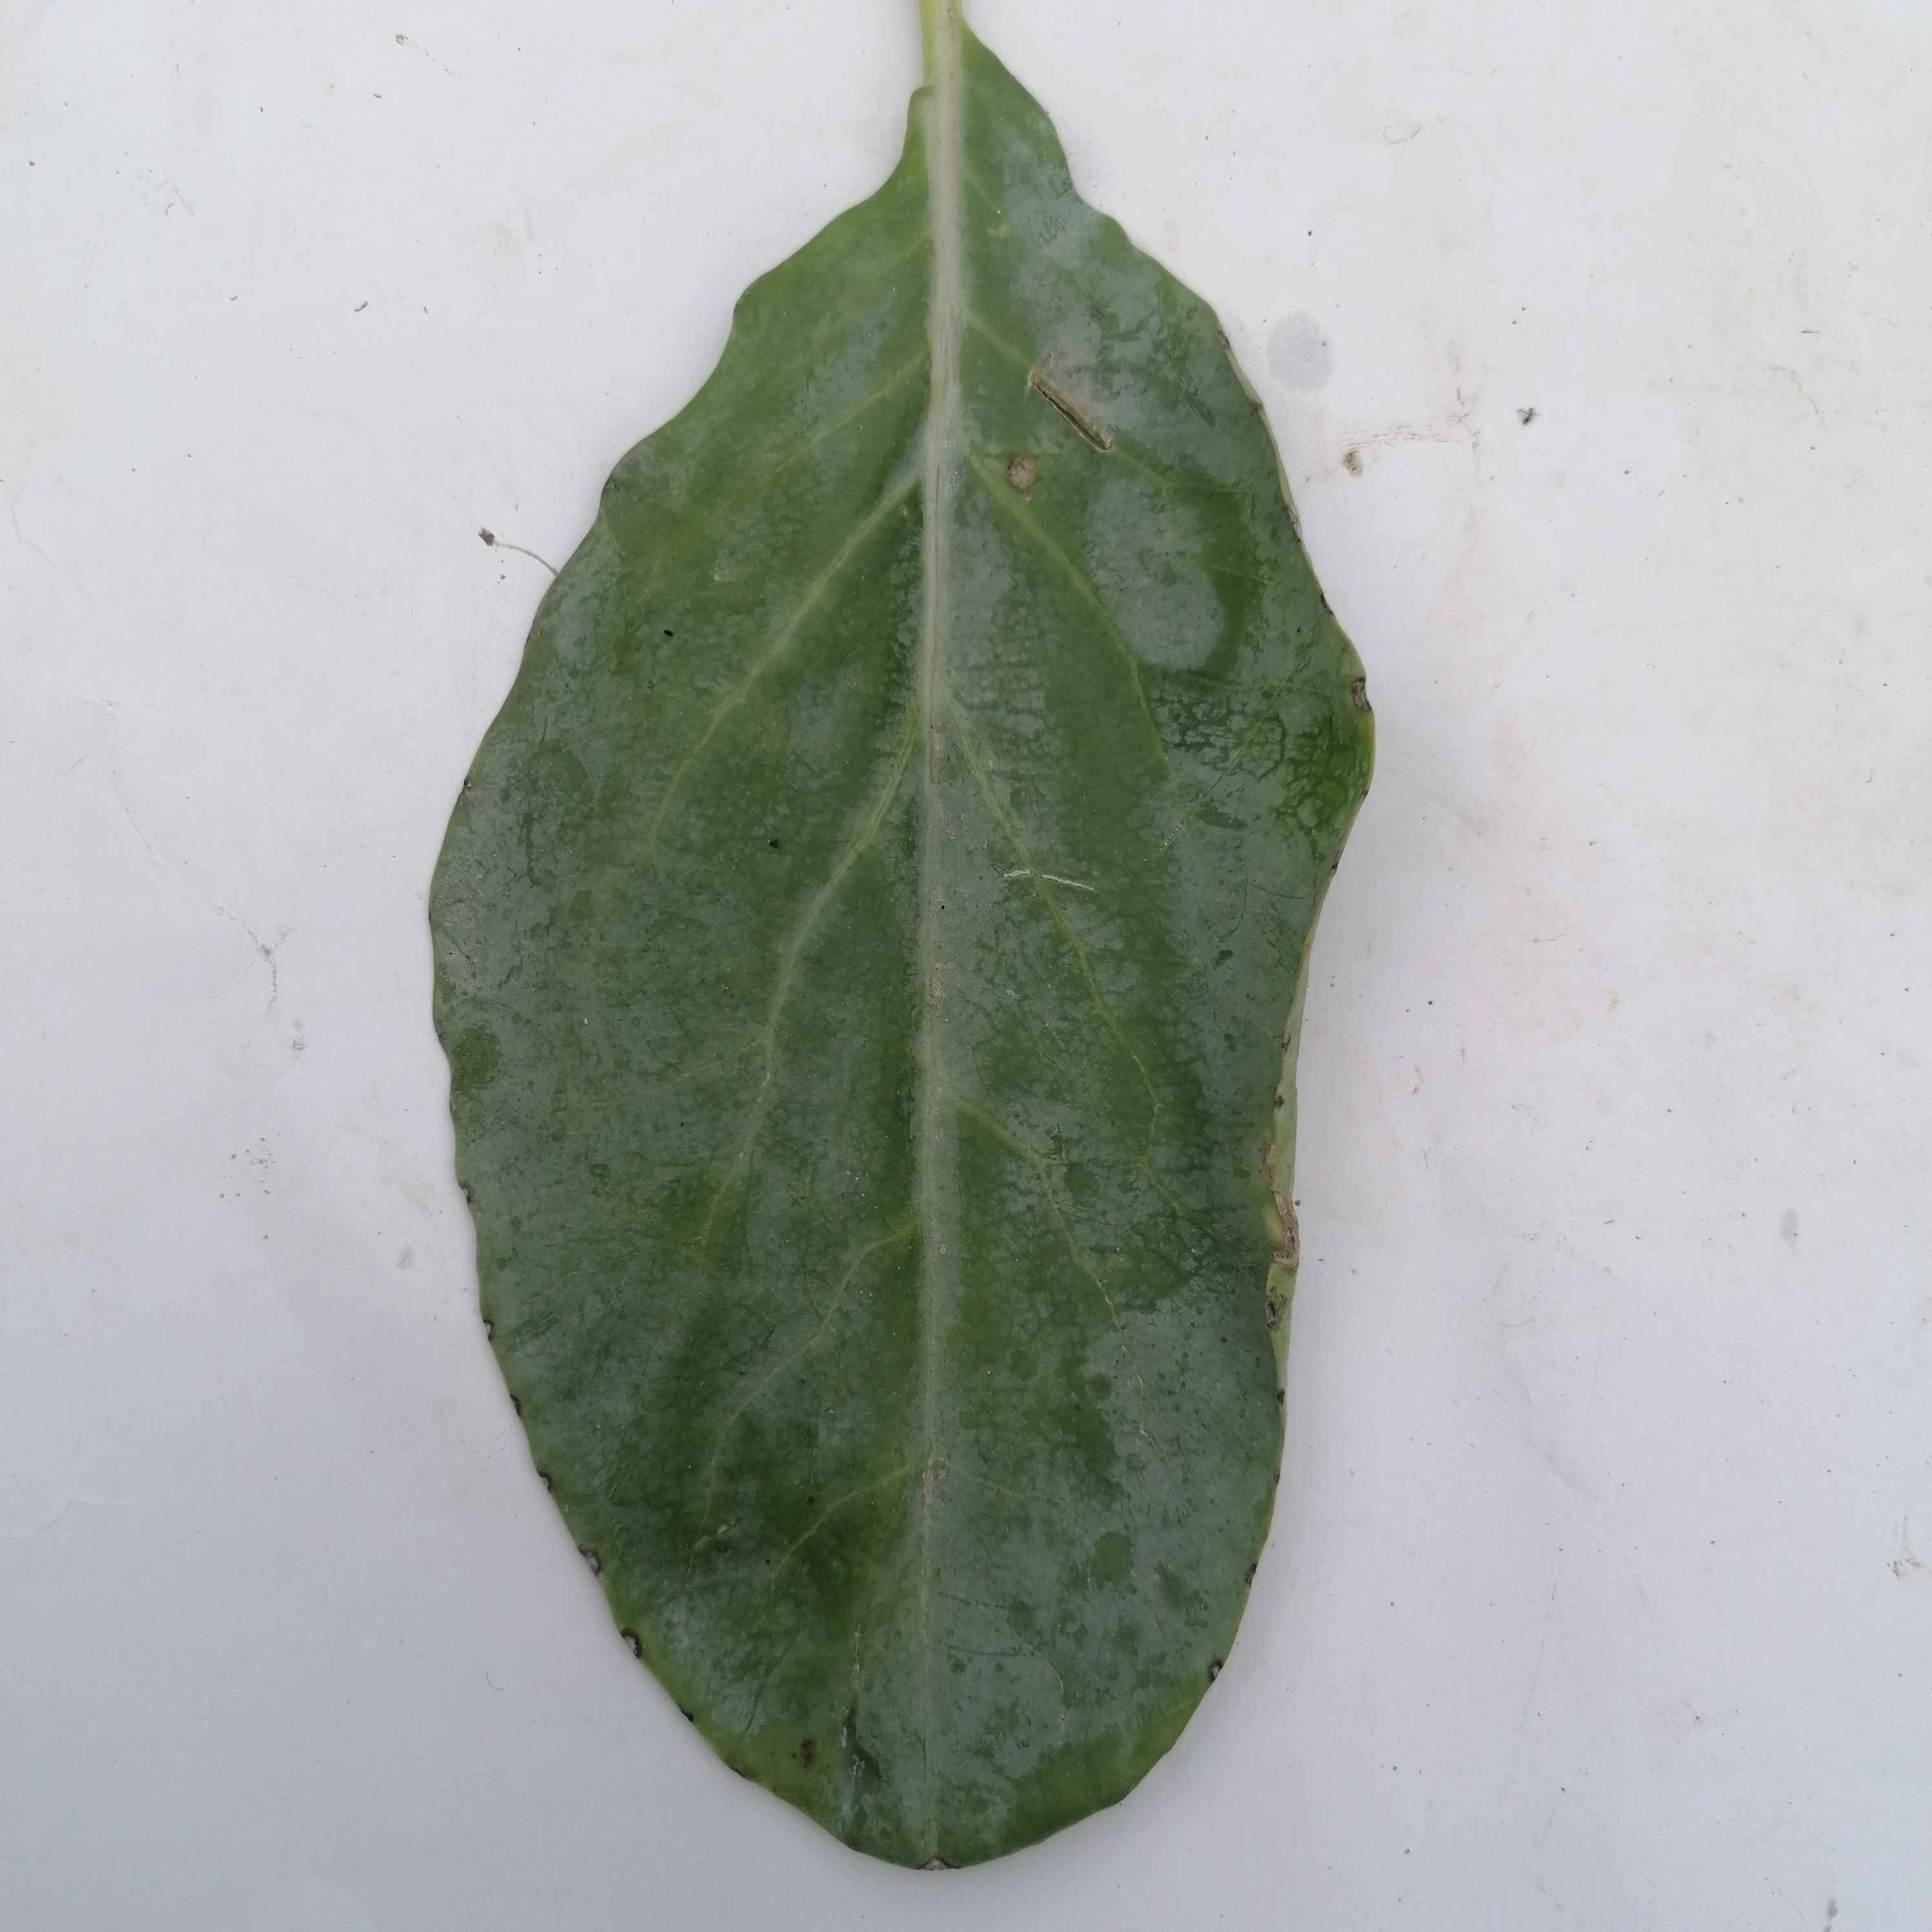
Label: Healthy